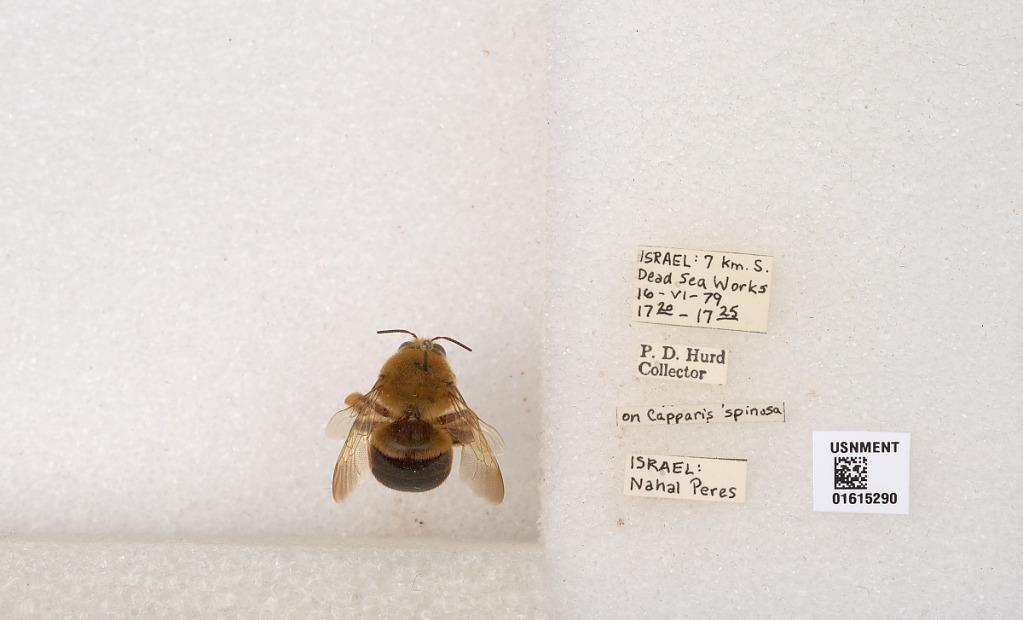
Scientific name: Xylocopa (Proxylocopa) rufa Friese
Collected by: P. Hurd
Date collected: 1979-6-16
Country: Israel
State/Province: Southern
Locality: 7 km. S. Dead Sea Works | Nahal Peres